Bethania Historic District

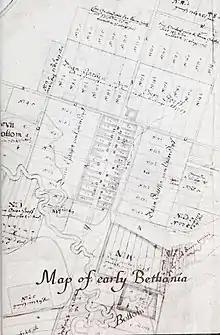
Map of early Bethania.

Bethania is located on the outskirts of Winston-Salem, North Carolina, in the northwestern part of Forsyth County. The area that is now Forsyth County was sold to members of the Moravian Church, who called the area Wachovia. In 1753 they established a temporary community at Bethabara, with the intent of establishing permanent settlements elsewhere on the tract. Planned by Christian Philip Gottlieb Reuter, Bethania was the first permanent settlement laid out and established in 1759 on of the nearly Wachovia tract. Reuter's plan called for a compact village settlement near Muddy Creek, with agricultural areas near the creek and in the uplands above the village. The settlement had four defined areas, each of which was divided into 24 parcels: Residential Lots, Orchard Lots, Bottom Lots, and Upland Lots, reflecting their locations and intended uses. A network of roads was laid out to provide access to these parcels. This basic plan was enlarged as the threat of Native American attack subsided, with new lots allocated into the 19th century.